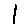
Label: 1